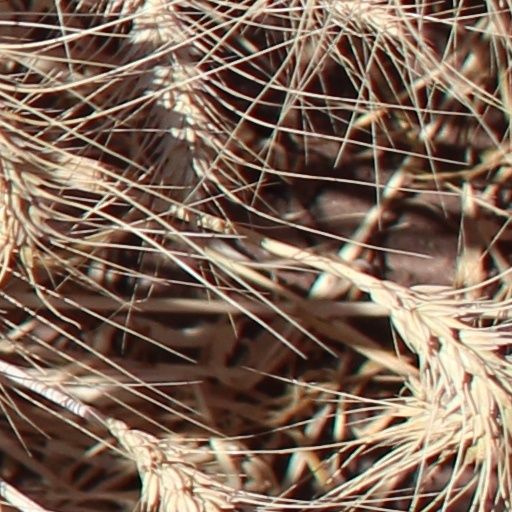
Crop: wheat